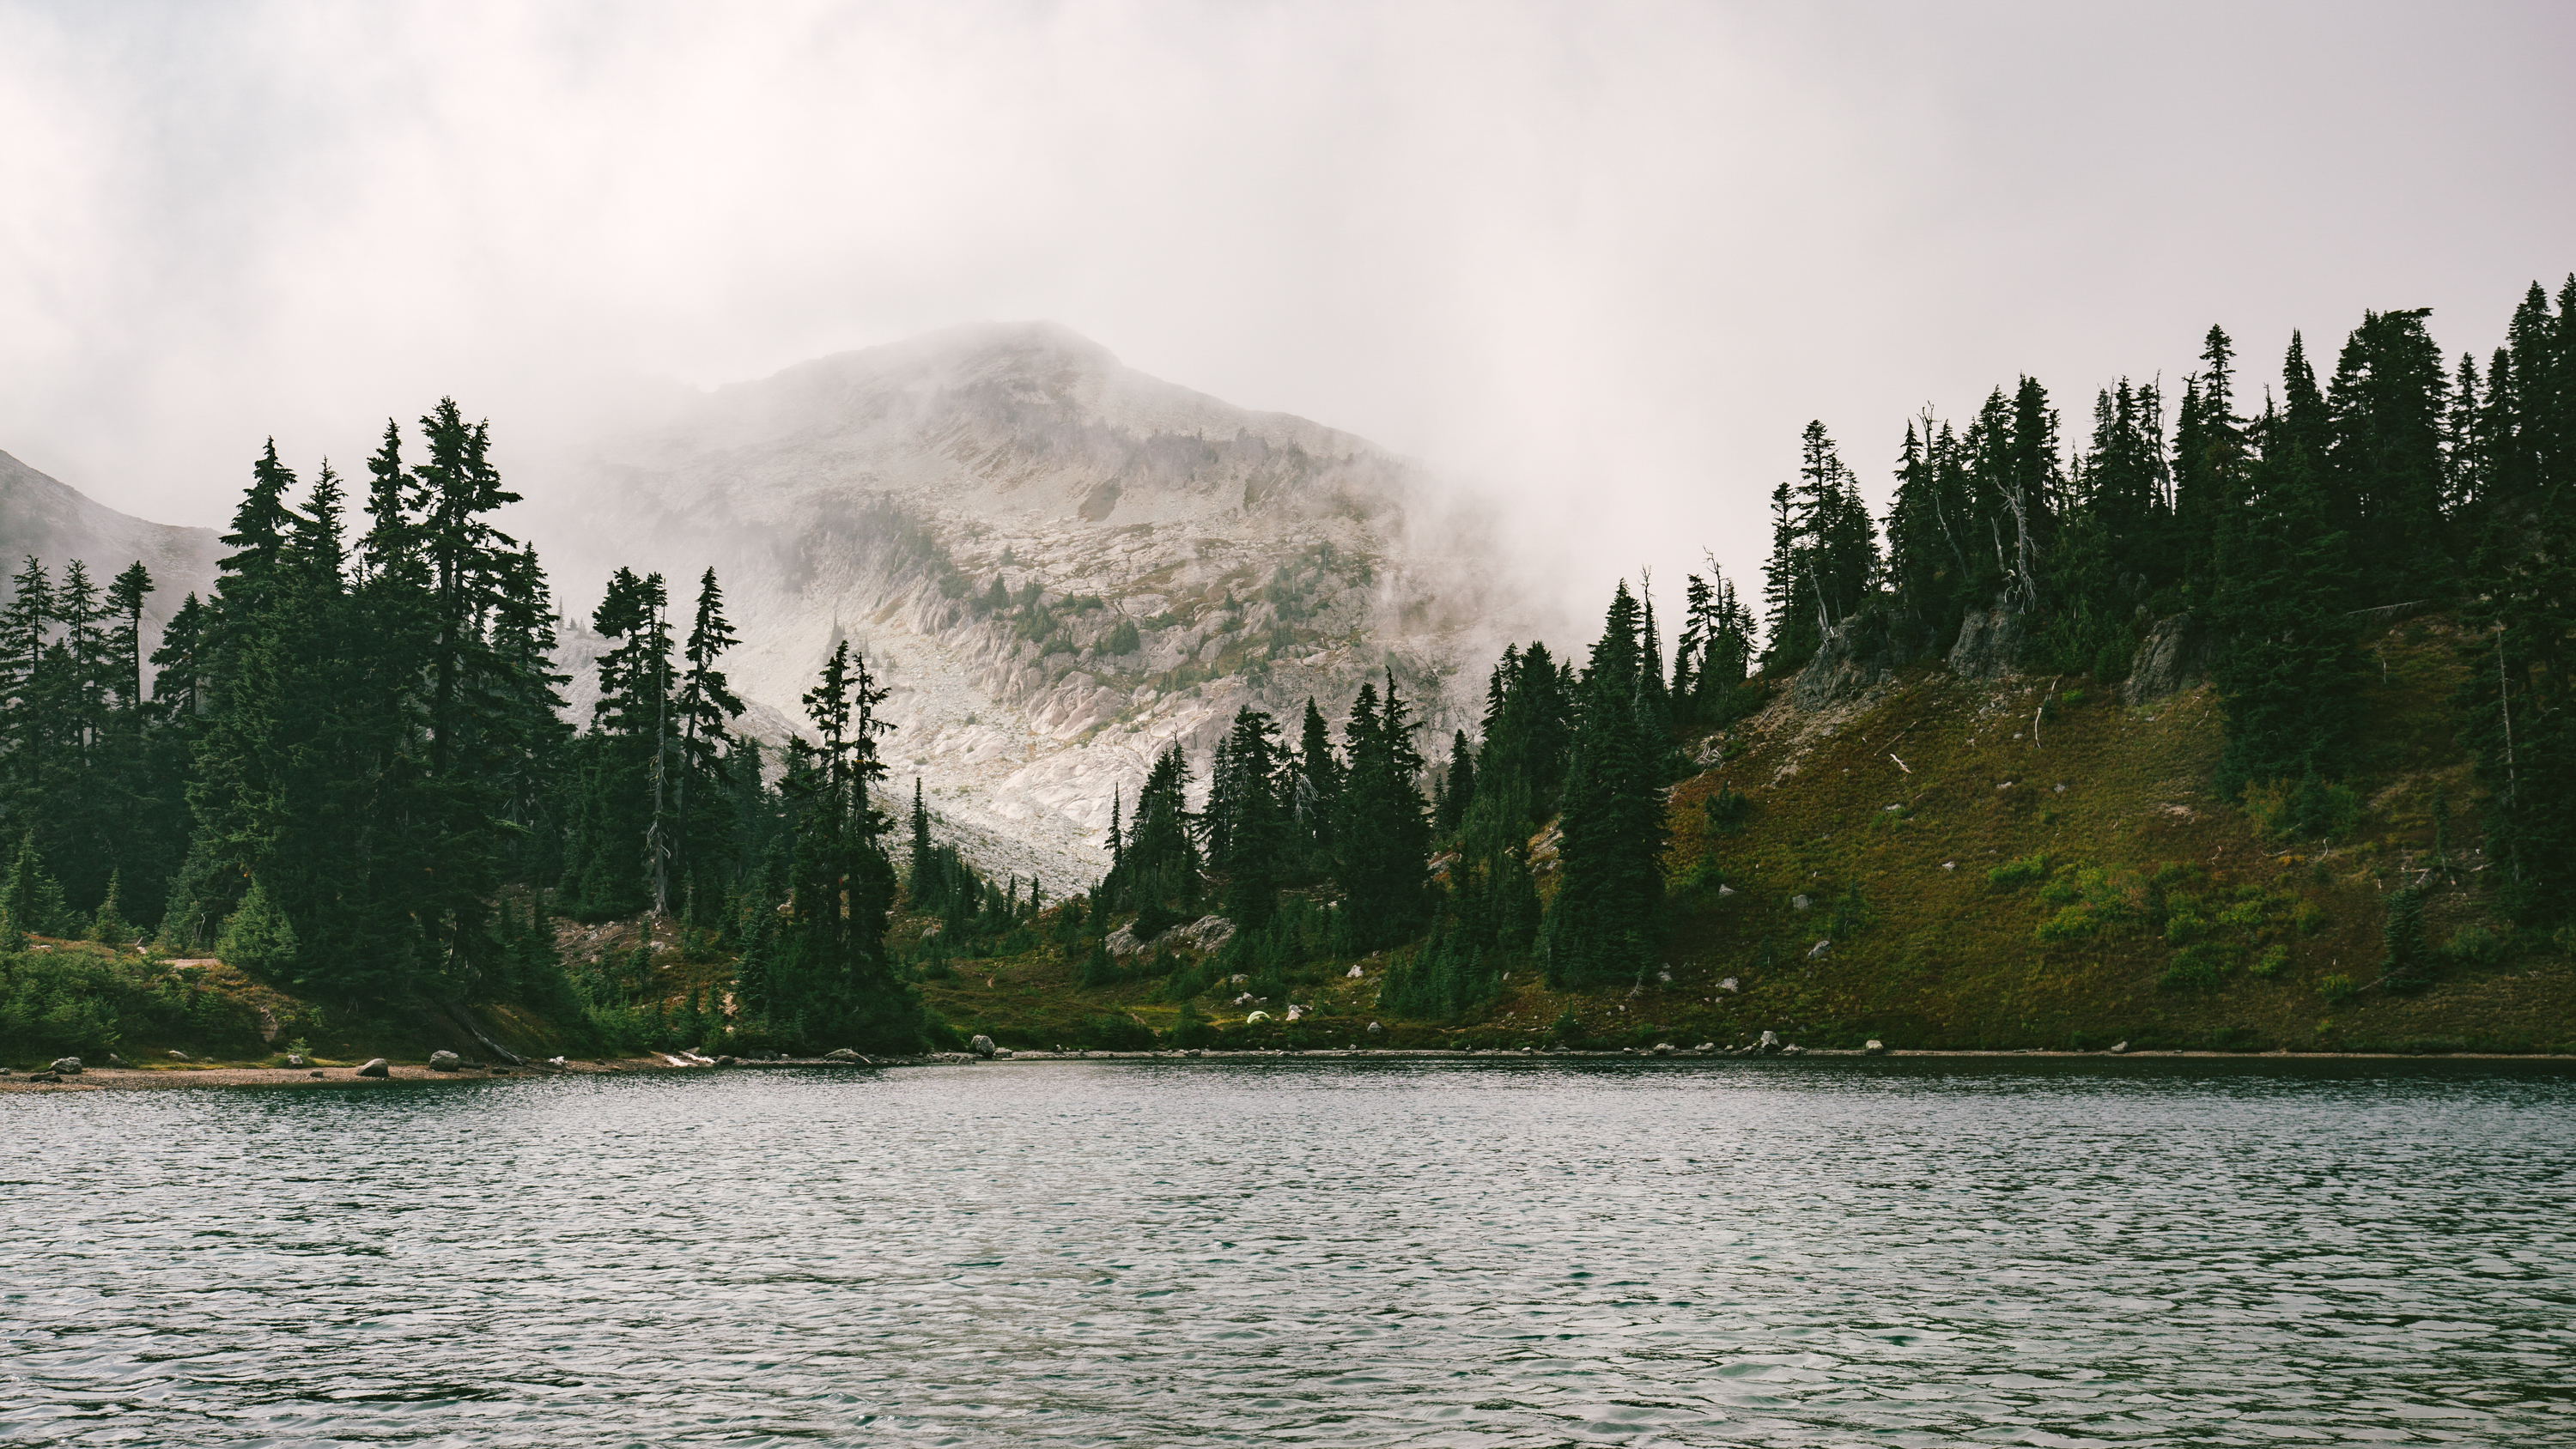
landscape, tree, water, nature, forest, wilderness, mountain, cloud, fog, mist, morning, lake, river, mountain range, reflection, vehicle, fjord, reservoir, body of water, trees, mountains, loch, landform, geographical feature, atmospheric phenomenon, mountainous landforms